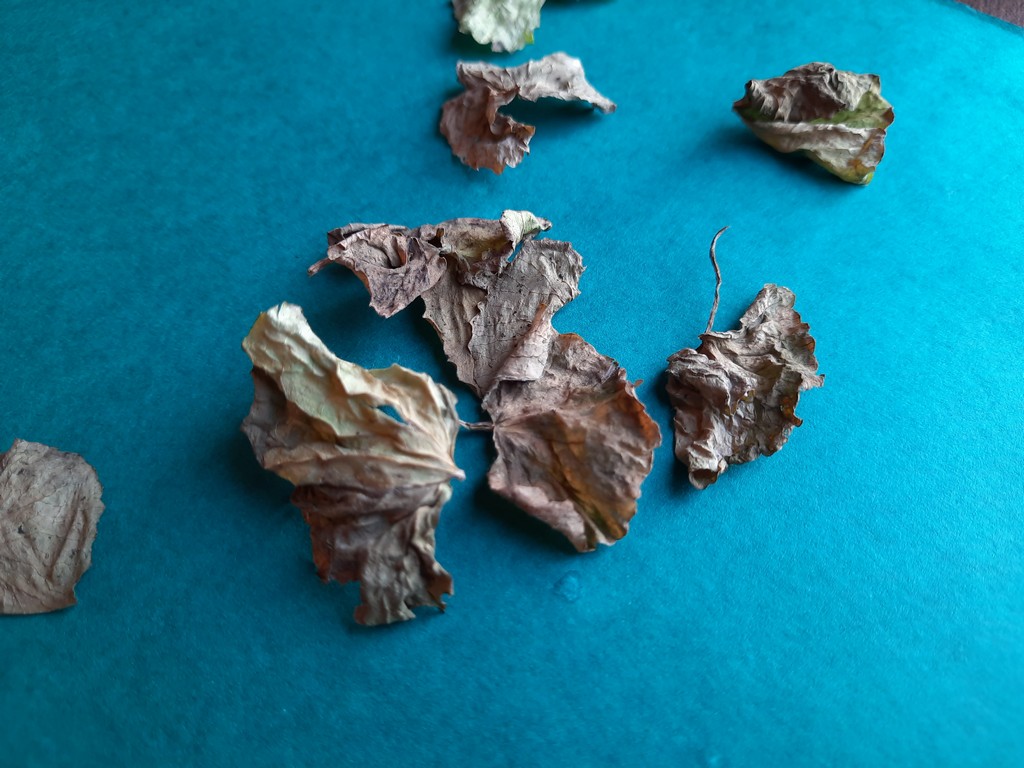
Label: Dried